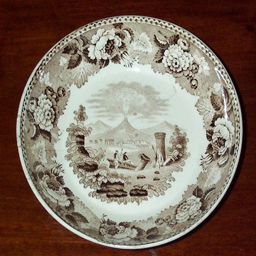
brown transfer printed saucer in the pattern .